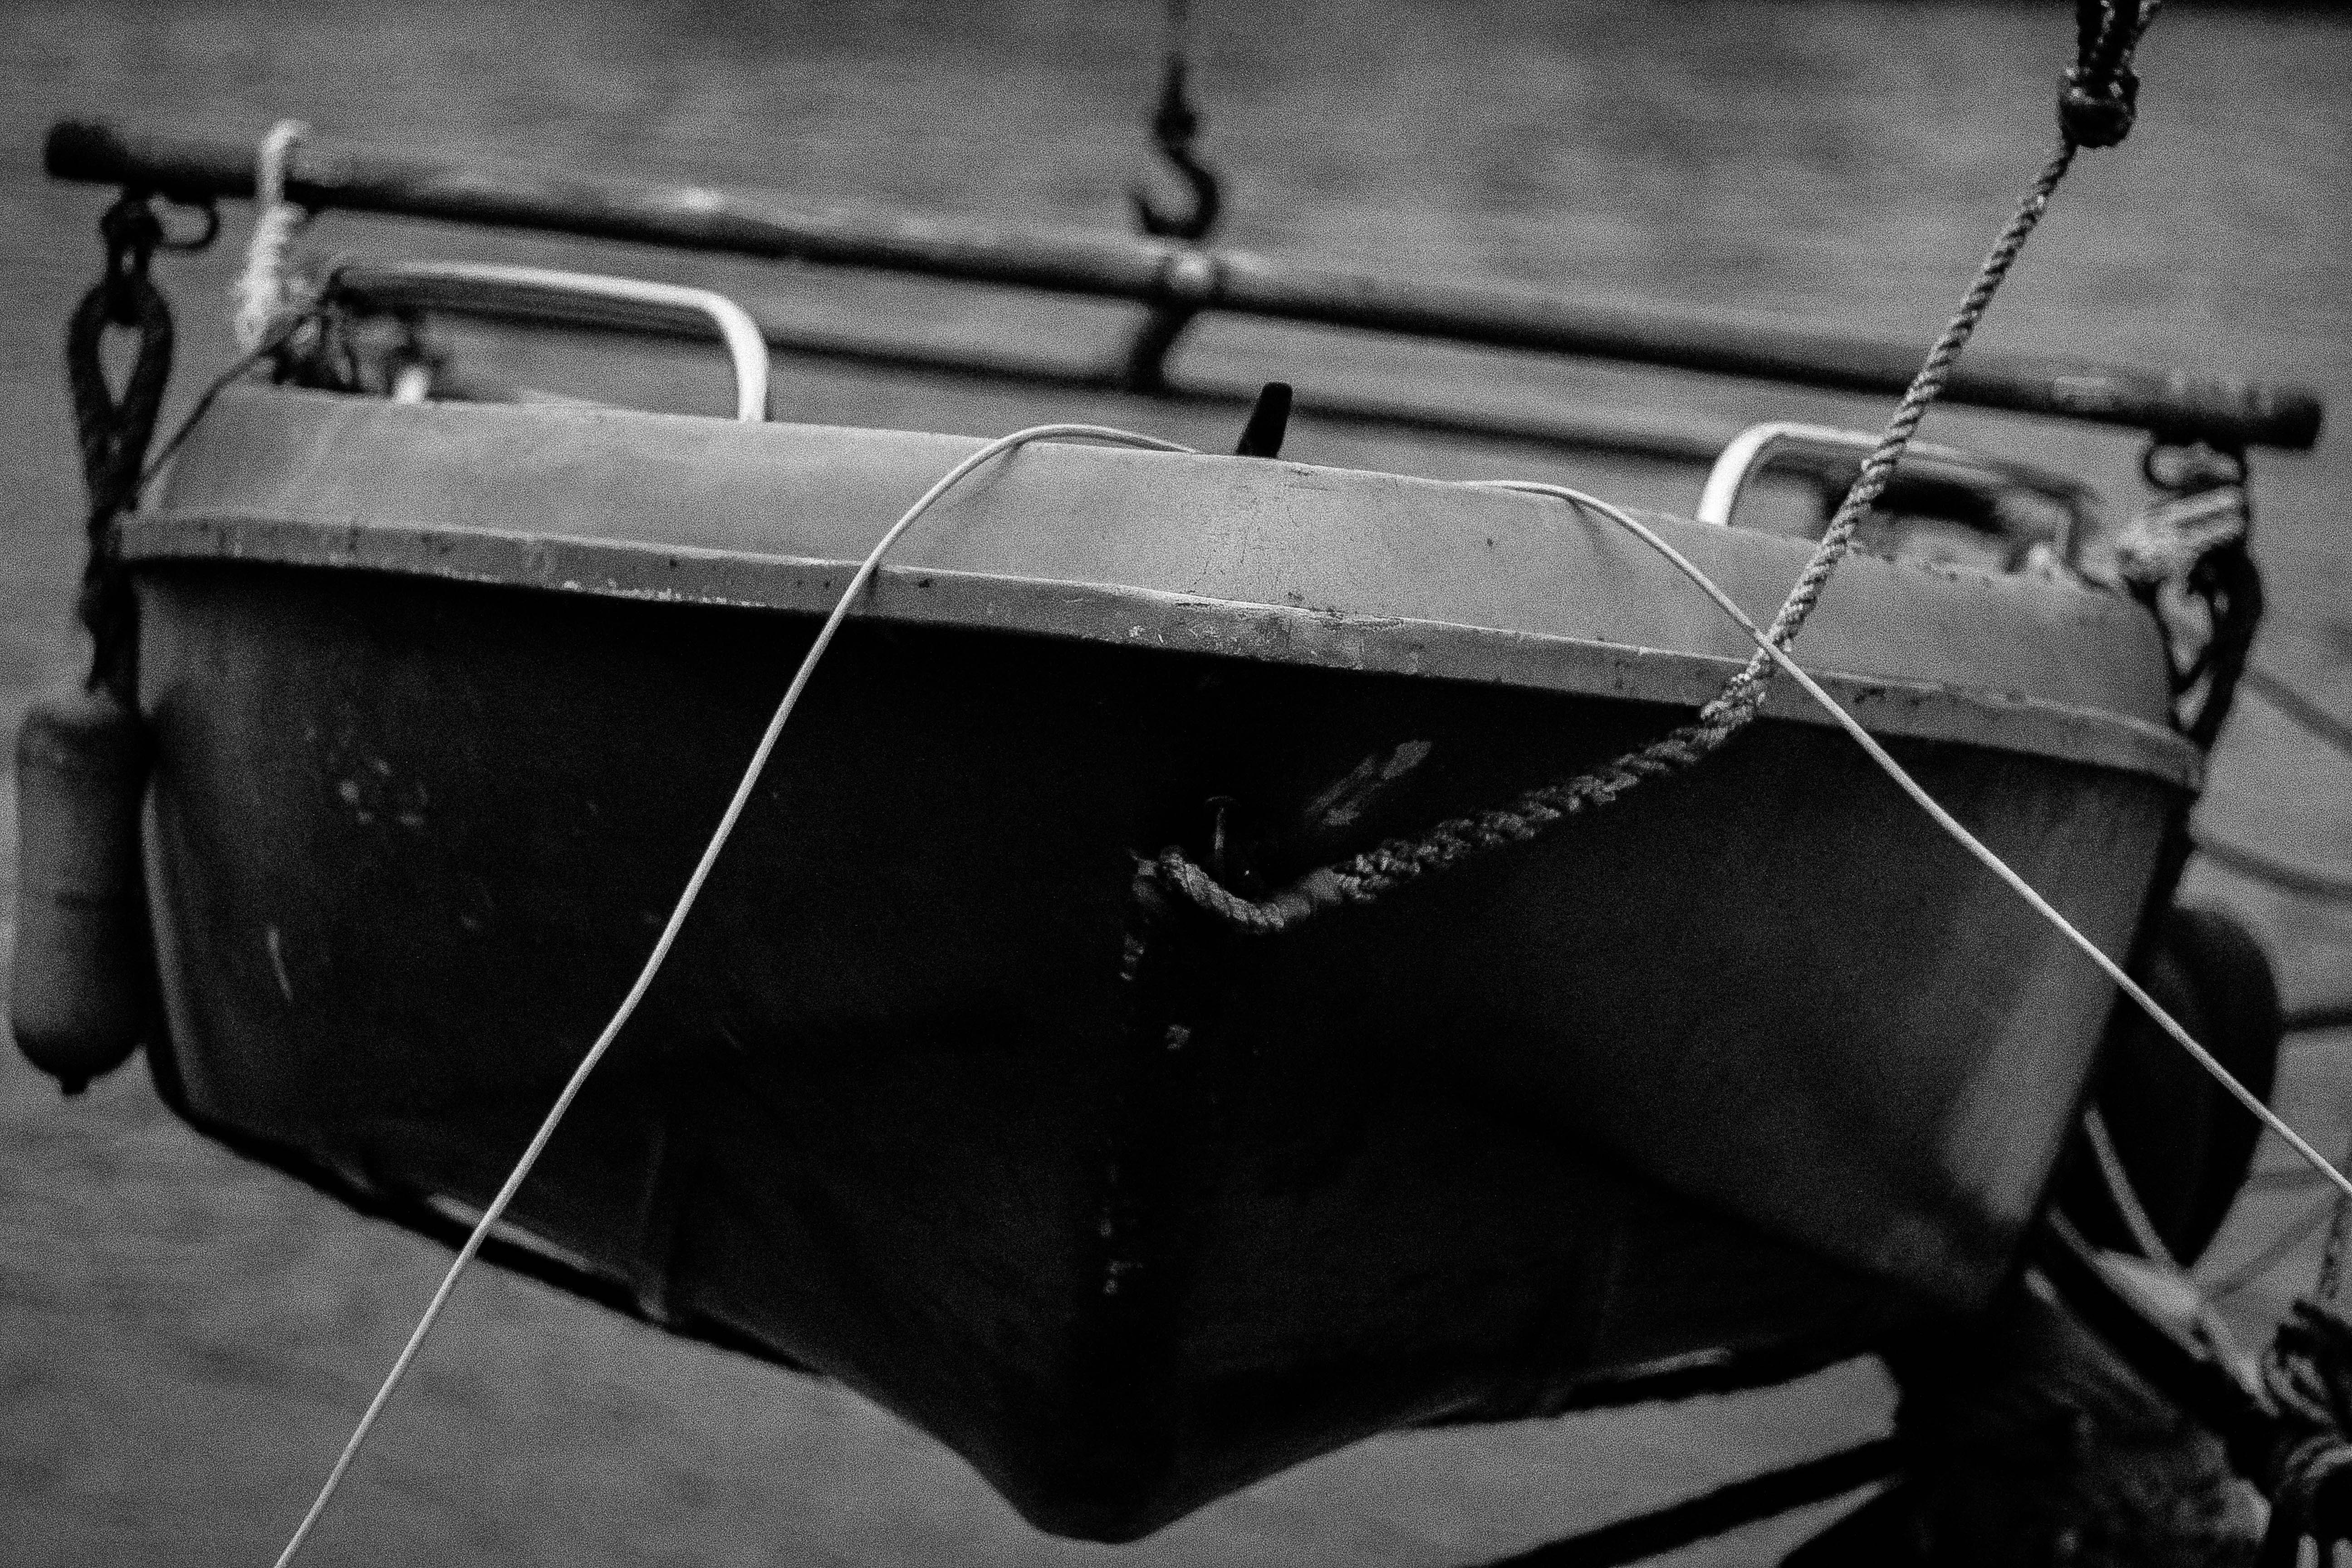
black and white, white, boat, photography, paris, france, vehicle, port, black, monochrome, wharf, monochrome photography